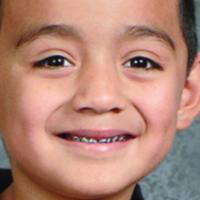
Age group: age 01-10